Donna de Varona

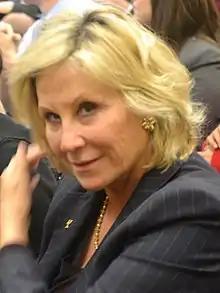
de Varona in 2012

In the fall of 2007, de Varona completed a documentary as a host, writer, and producer. This was done in observation of the 35th anniversary of Title IX, which was the legislation that outlawed discrimination in school programs, including sports. The CSTV documentary, which won a Cine Golden Eagle Award, focused on the impact of Title IX and how one recipient of a sports scholarship in America has been influential in changing attitudes and customs in the Middle East as well as within the International Olympic Committee. The program featured Morocco's minister of sports, Nawal El Moutawakel, who in 1984 became the first Muslim and African woman to win an Olympic gold medal, and in 2012 was elected vice president of the International Olympic Committee.